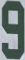
Number: 9